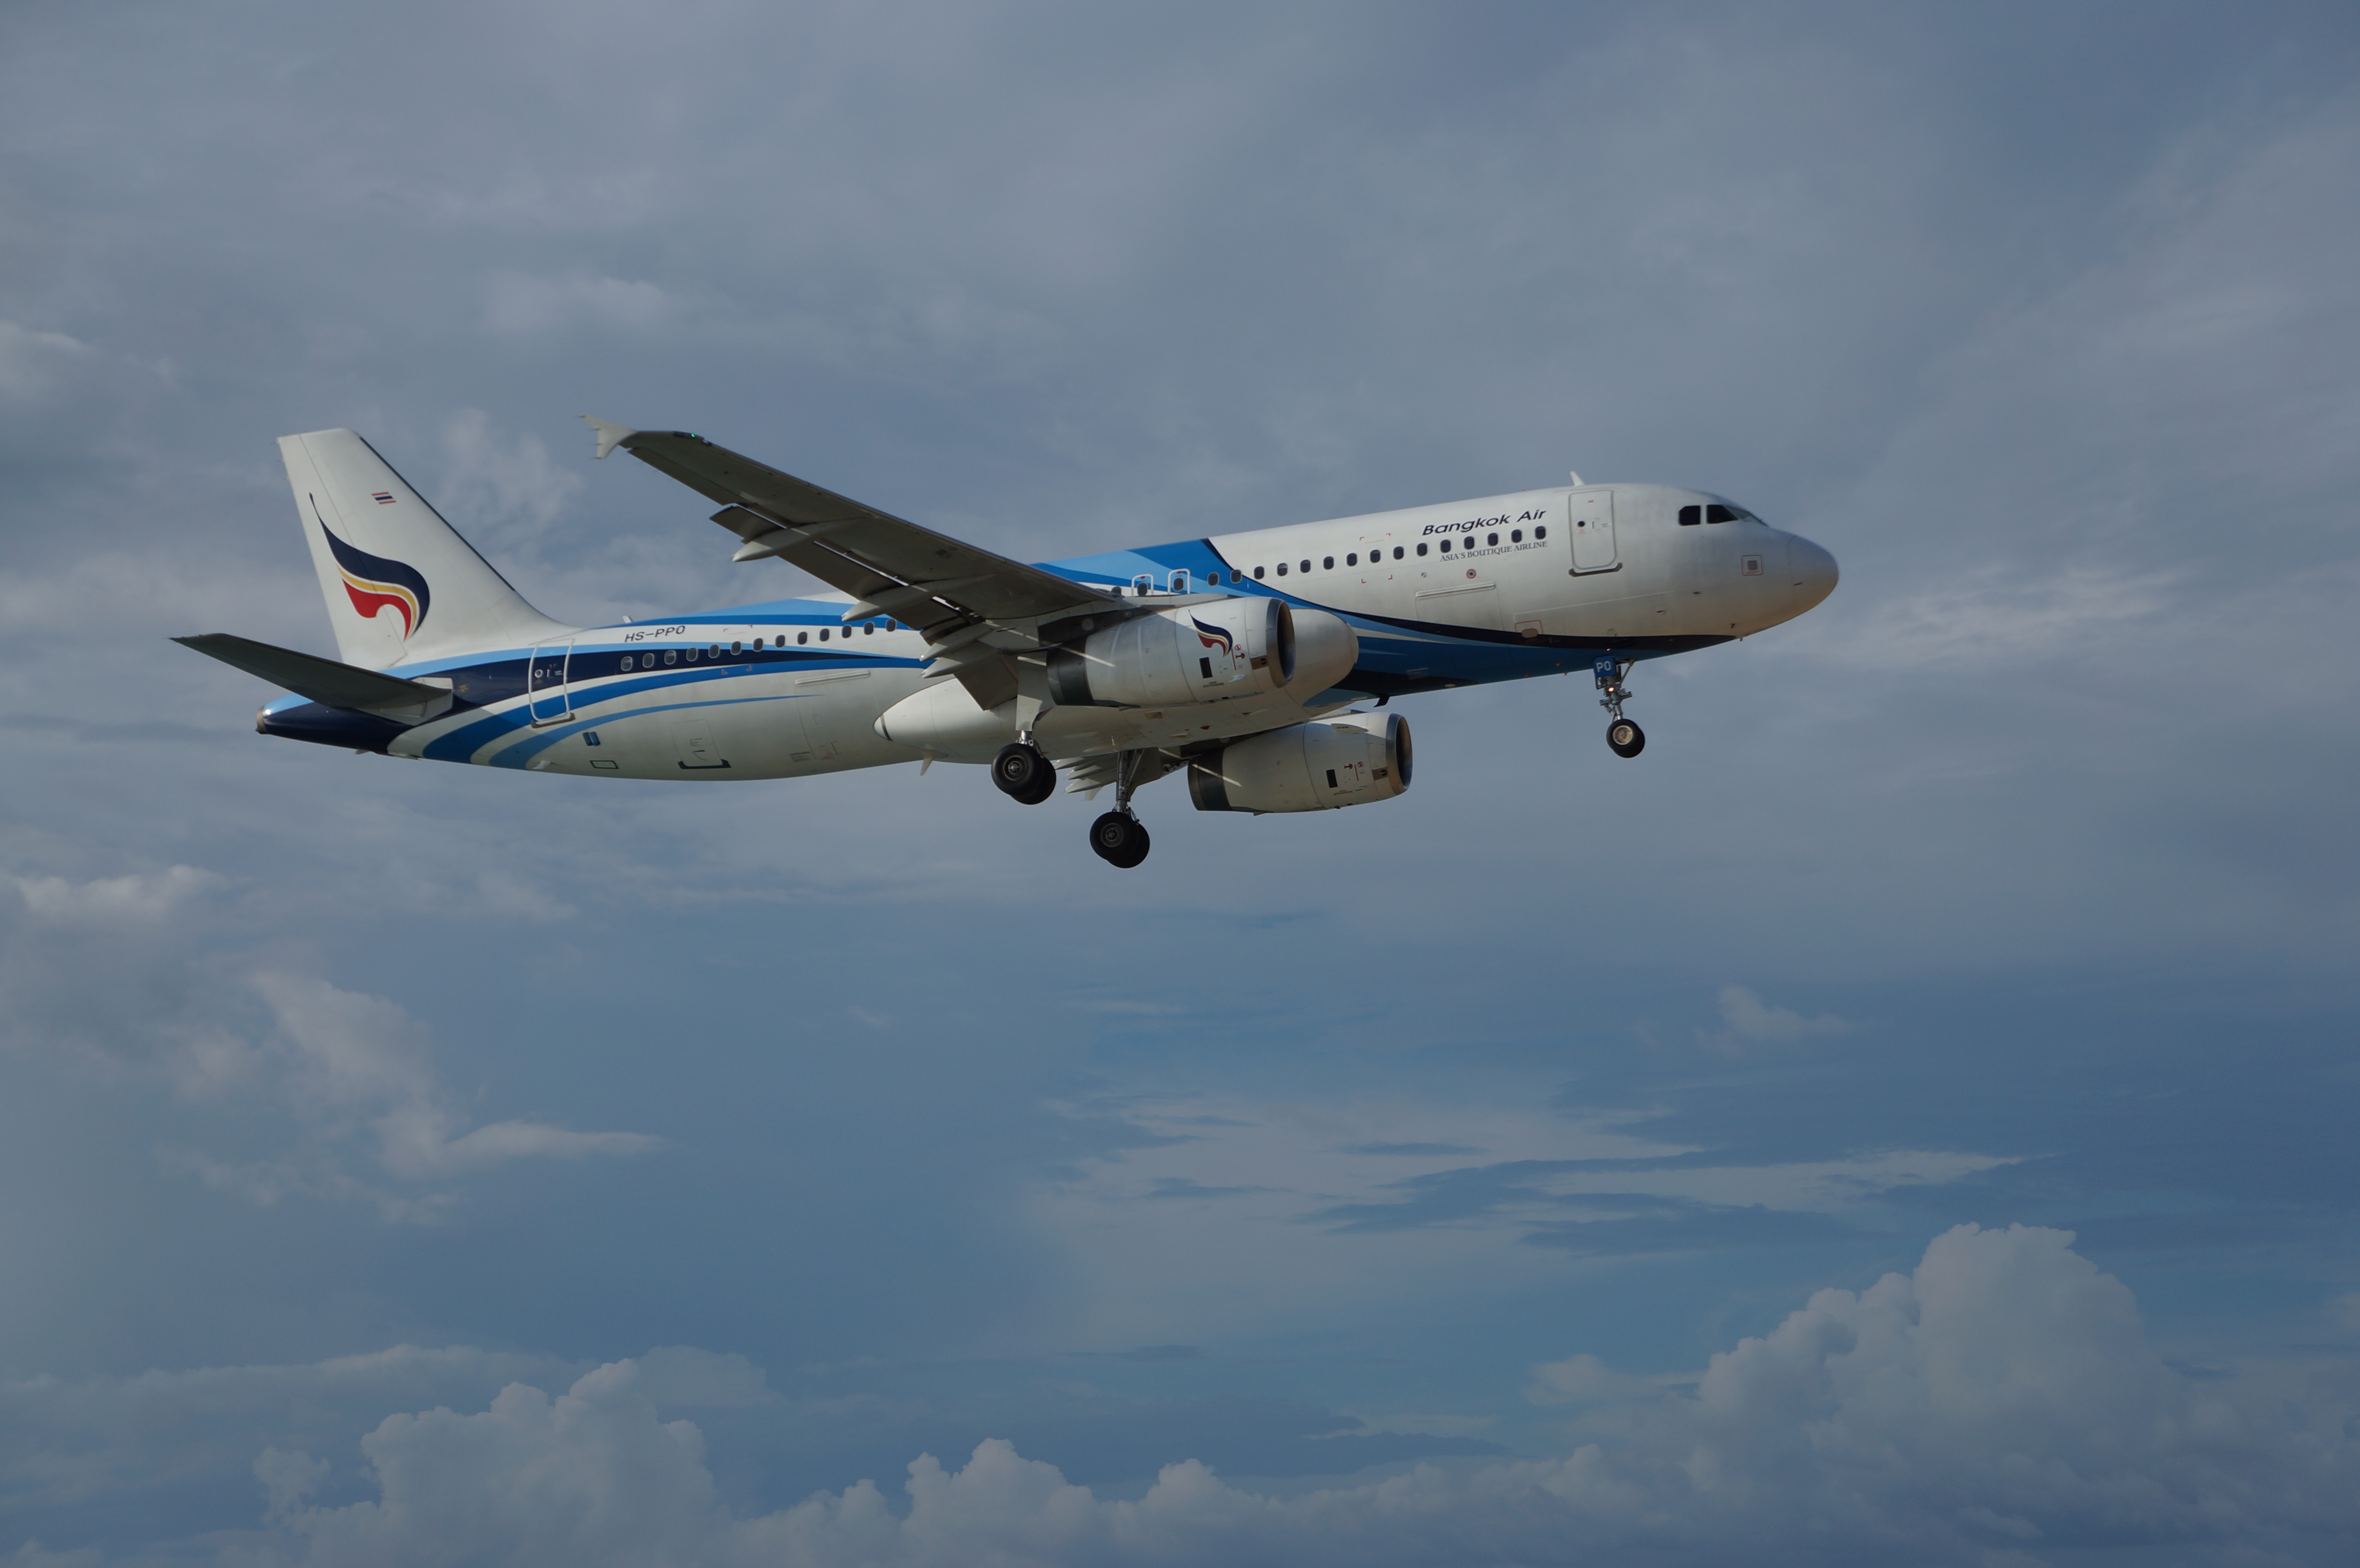
airplane, Airplane sky, airline, sky, airliner, aircraft, airbus, air travel, narrow body aircraft, airbus a320 family, mode of transport, daytime, aerospace engineering, aircraft engine, flight, wide body aircraft, airbus a330, flap, aviation, jet aircraft, takeoff, boeing 777, boeing, boeing 737, cloud, wing, boeing c 40 clipper, landing, boeing 737 next generation, boeing 787 dreamliner